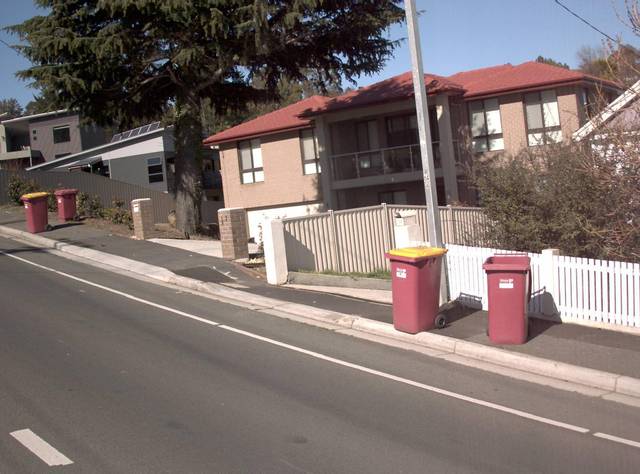
Region: Australia
Coordinates: -41.452, 147.173